110th Brigade (United Kingdom)

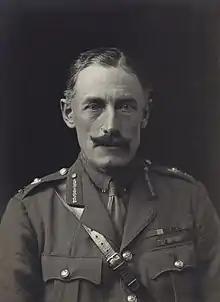
Maj-Gen Sir Guy Bainbridge, 110th Bde's first commander.

After Broodseinde the British line had been pushed forward about east of Polygon Wood, and when 110th Bde returned it was to hold the line of the Reutelbeke – normally a stream, but now turned into a lake by shellfire. Reutel was nominated as the boundary between two of the battalions, but their commanders could not agree on the precise location of the village, which had been totally destroyed. Battalion HQ of 8th Leicesters was in a dugout under the Butte de Polygone, a mound in the wood, but the brigade staff were unable to find the HQ of 7th Leicesters, knowing only that it was in one of dozens of pillboxes between Polygon Wood and the Menin Road, and had to rely on carrier pigeons for communications. Brigade HQ itself was in a corner of the great Hooge Crater beside the Menin Road, the two routes to which (one by 'Black Watch Corner' and the other by 'Dead Mule Dugouts') were frequently shelled and were badly affected by lingering gas. In mid-October the brigade was relieved and withdrew to Wardrecques, but by the beginning of November it was back in Polygon Wood, though the emphasis in the fighting had now shifted north to Passchendaele.